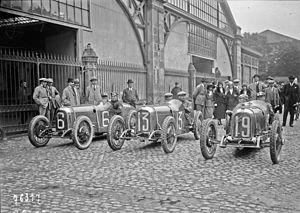
Rolland-Pilain est un constructeur automobile français fondé en 1906, à Tours, par François Rolland, riche amateur, et Émile Pilain, mécanicien, originaire de Lyon.